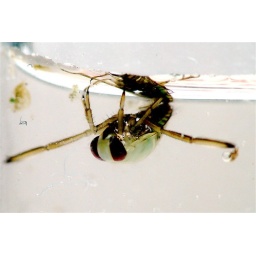
Fresh water animal takes in som air at the surface